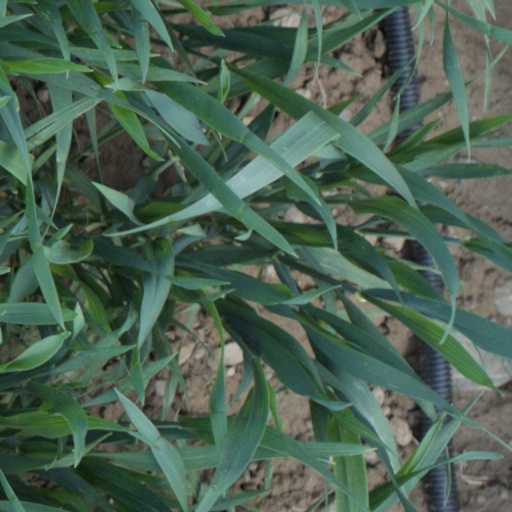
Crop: wheat